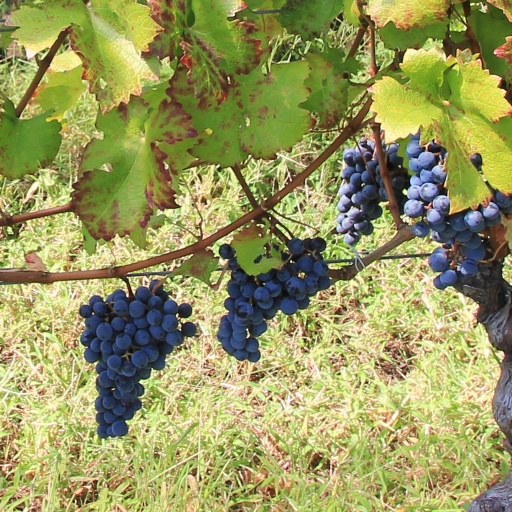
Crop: grape